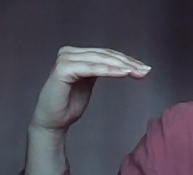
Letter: haa